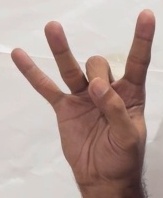
ASL sign: 8